Irony punctuation

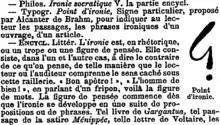
Irony mark as designed by Alcanter de Brahm in a French encyclopedia from 1905

Another irony point was proposed by the French poet Alcanter de Brahm (alias, Marcel Bernhardt) in his 1899 book to indicate that a sentence should be understood at a second level (irony, sarcasm, etc.). It is illustrated by a glyph resembling, but not identical to, a small, elevated, backward-facing question mark.